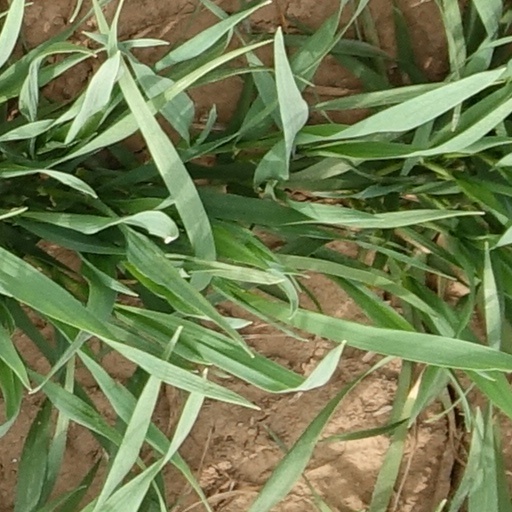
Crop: wheat